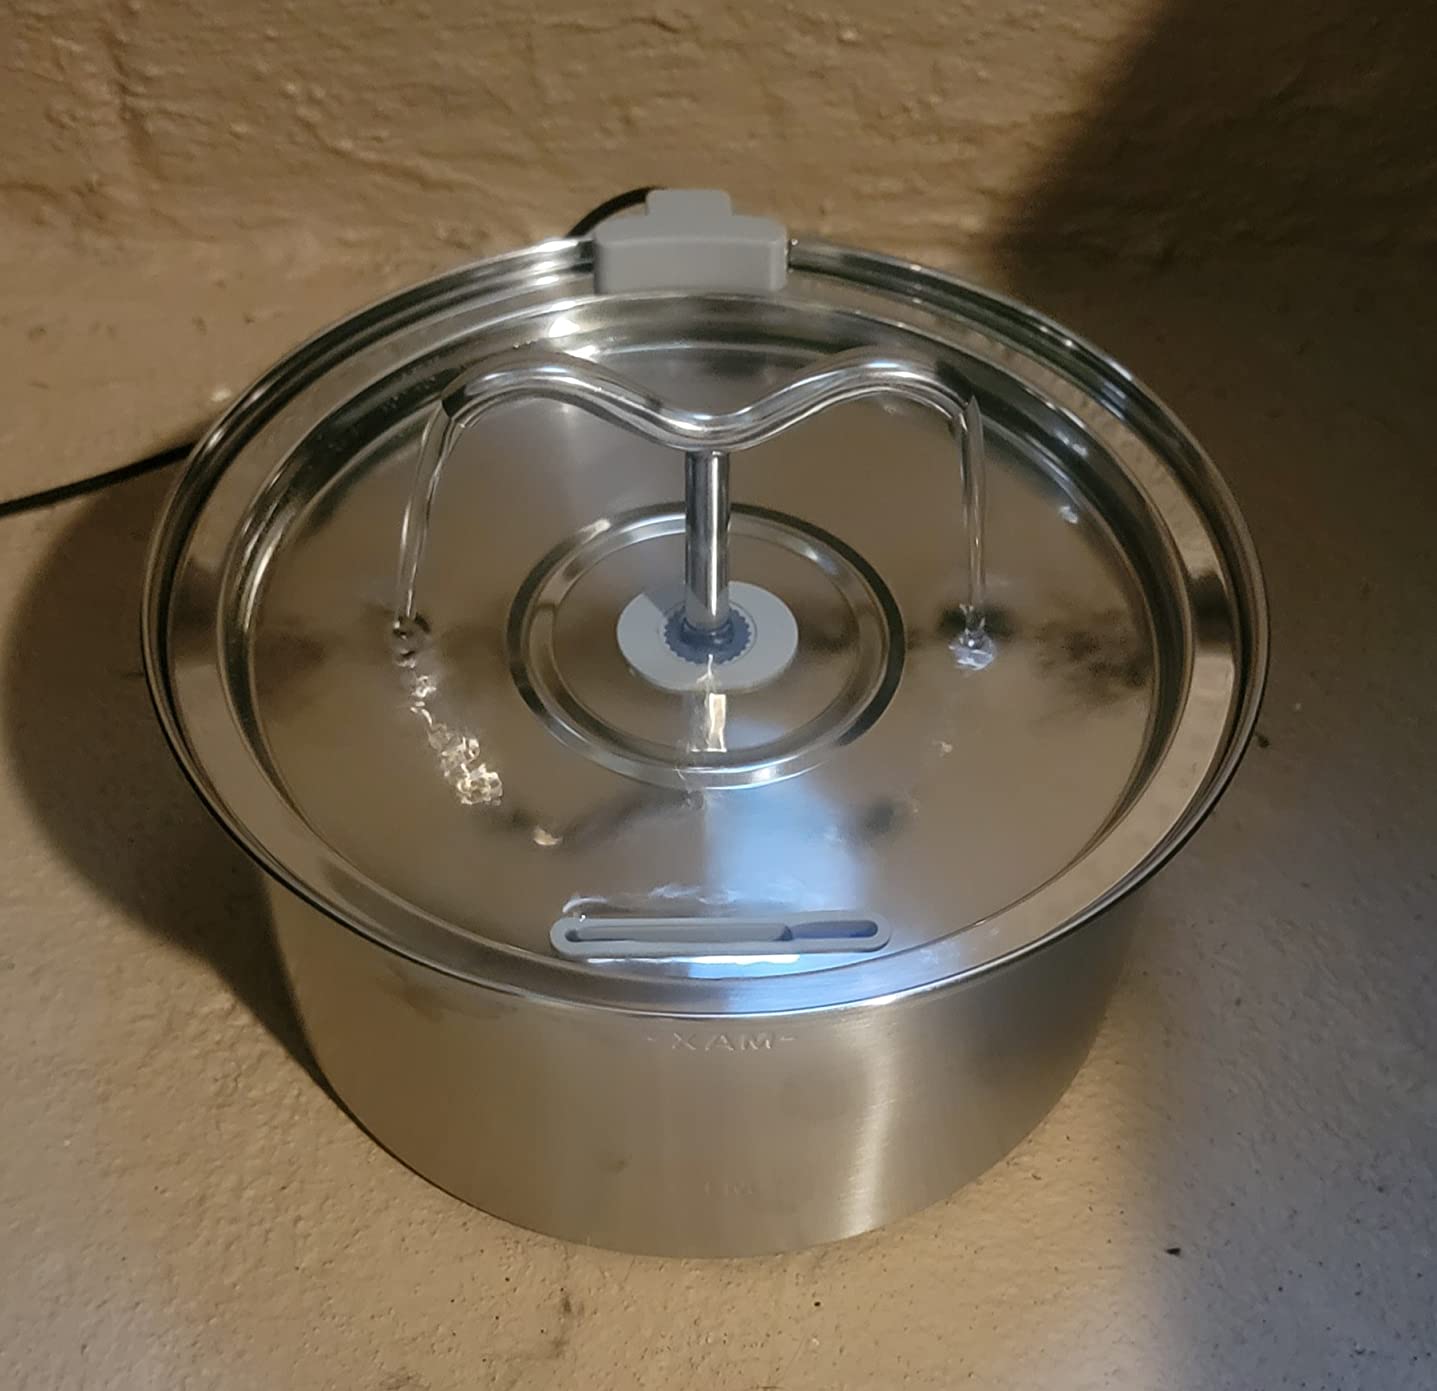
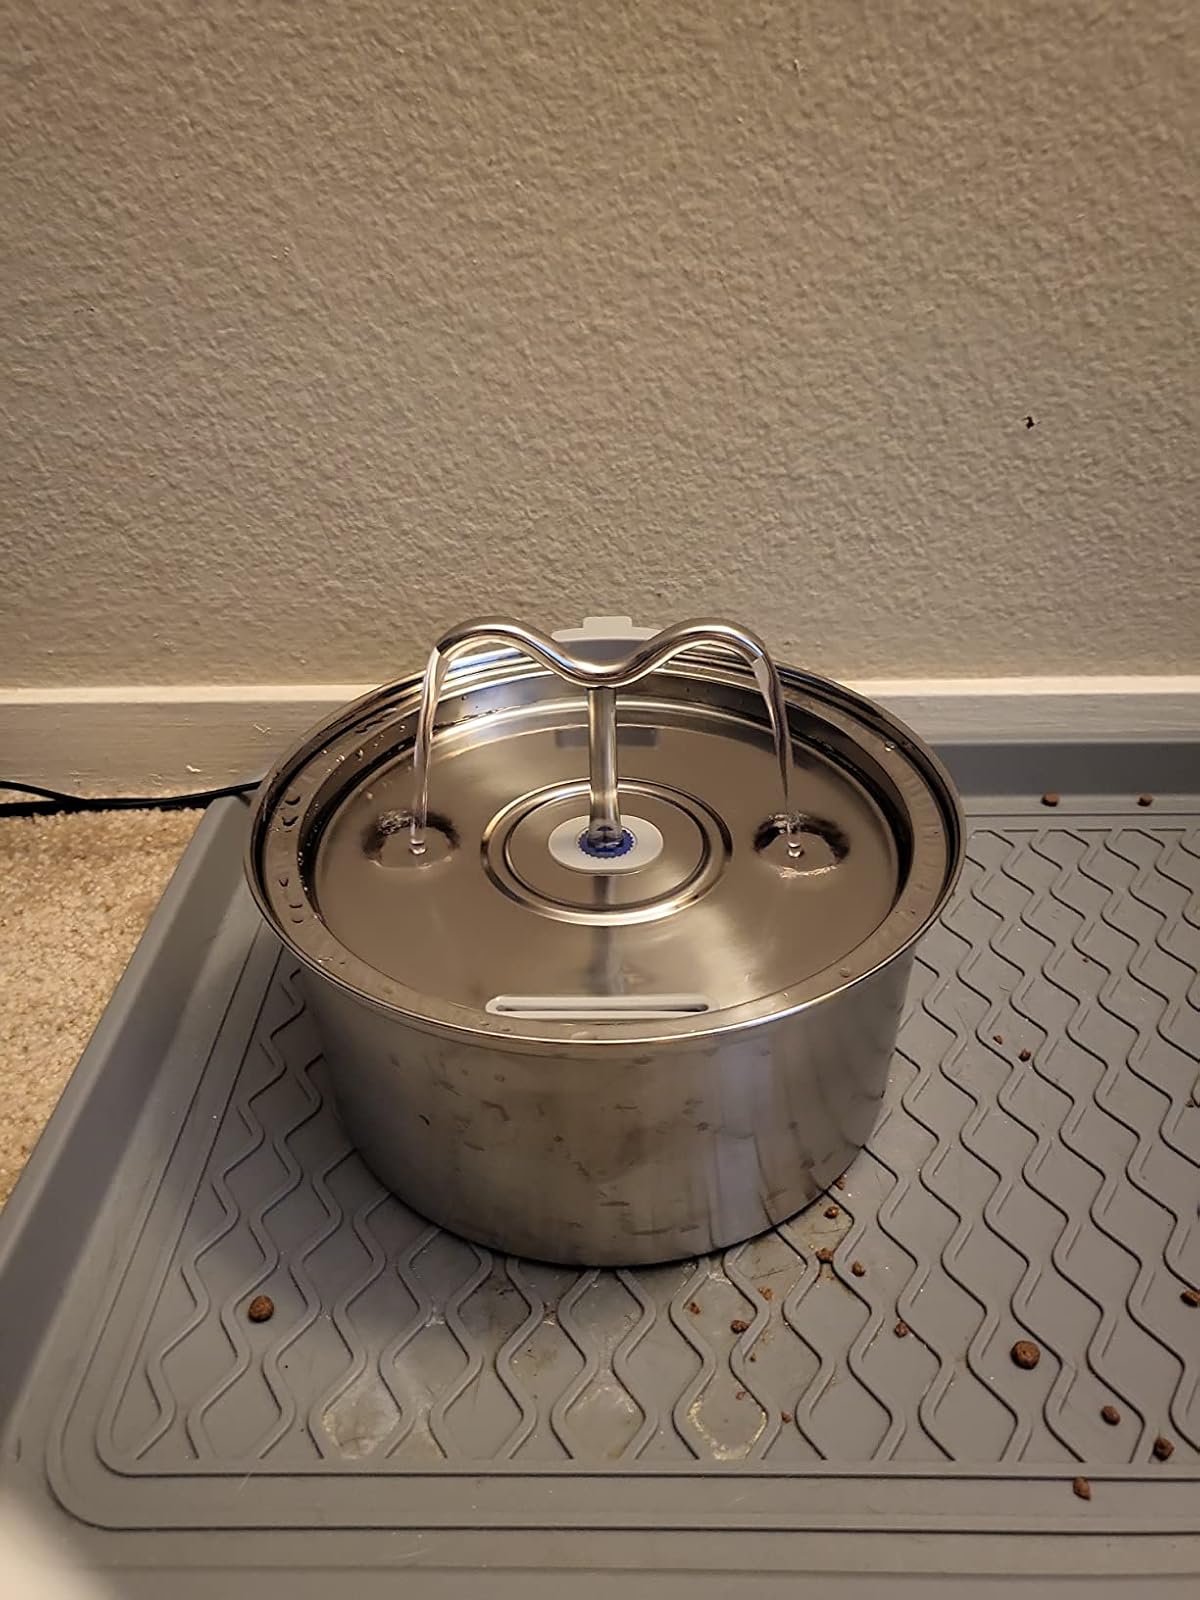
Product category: items_bowl
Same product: yes